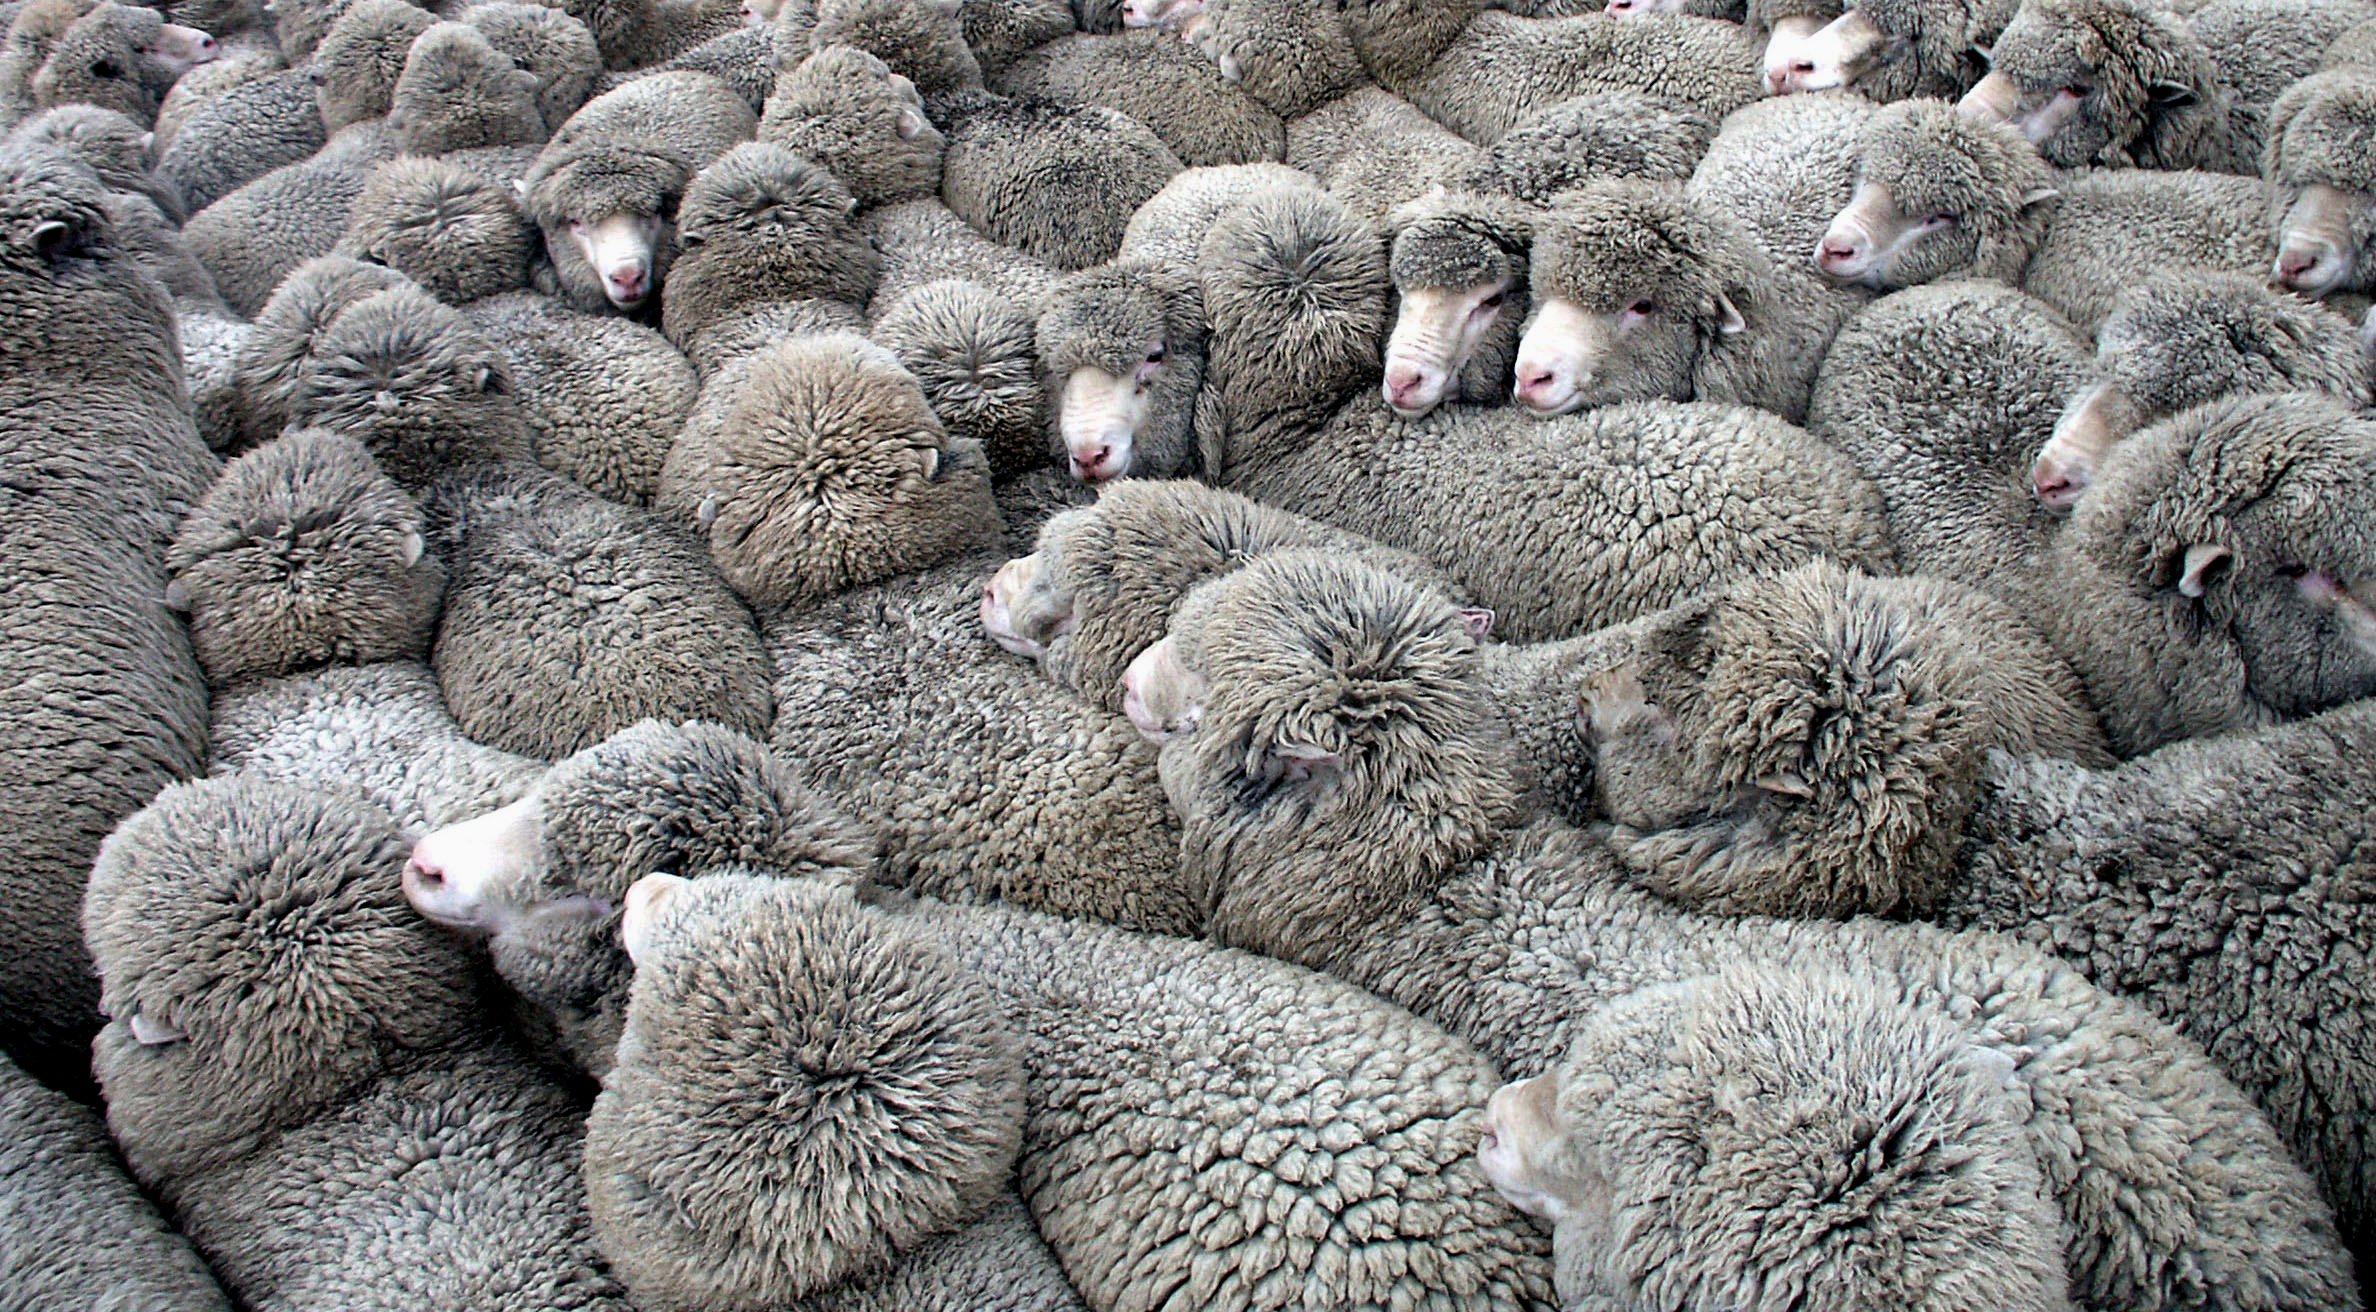
wildlife, herd, farming, sheep, mammal, wool, sheeps, fleece, flickrelite